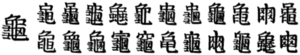
L’étymologie des caractères chinois décrit l'origine des signes employés par l'écriture chinoise, c'est-à-dire la manière dont ils ont été composés ou dérivés, en relation avec leur sémantique originelle.